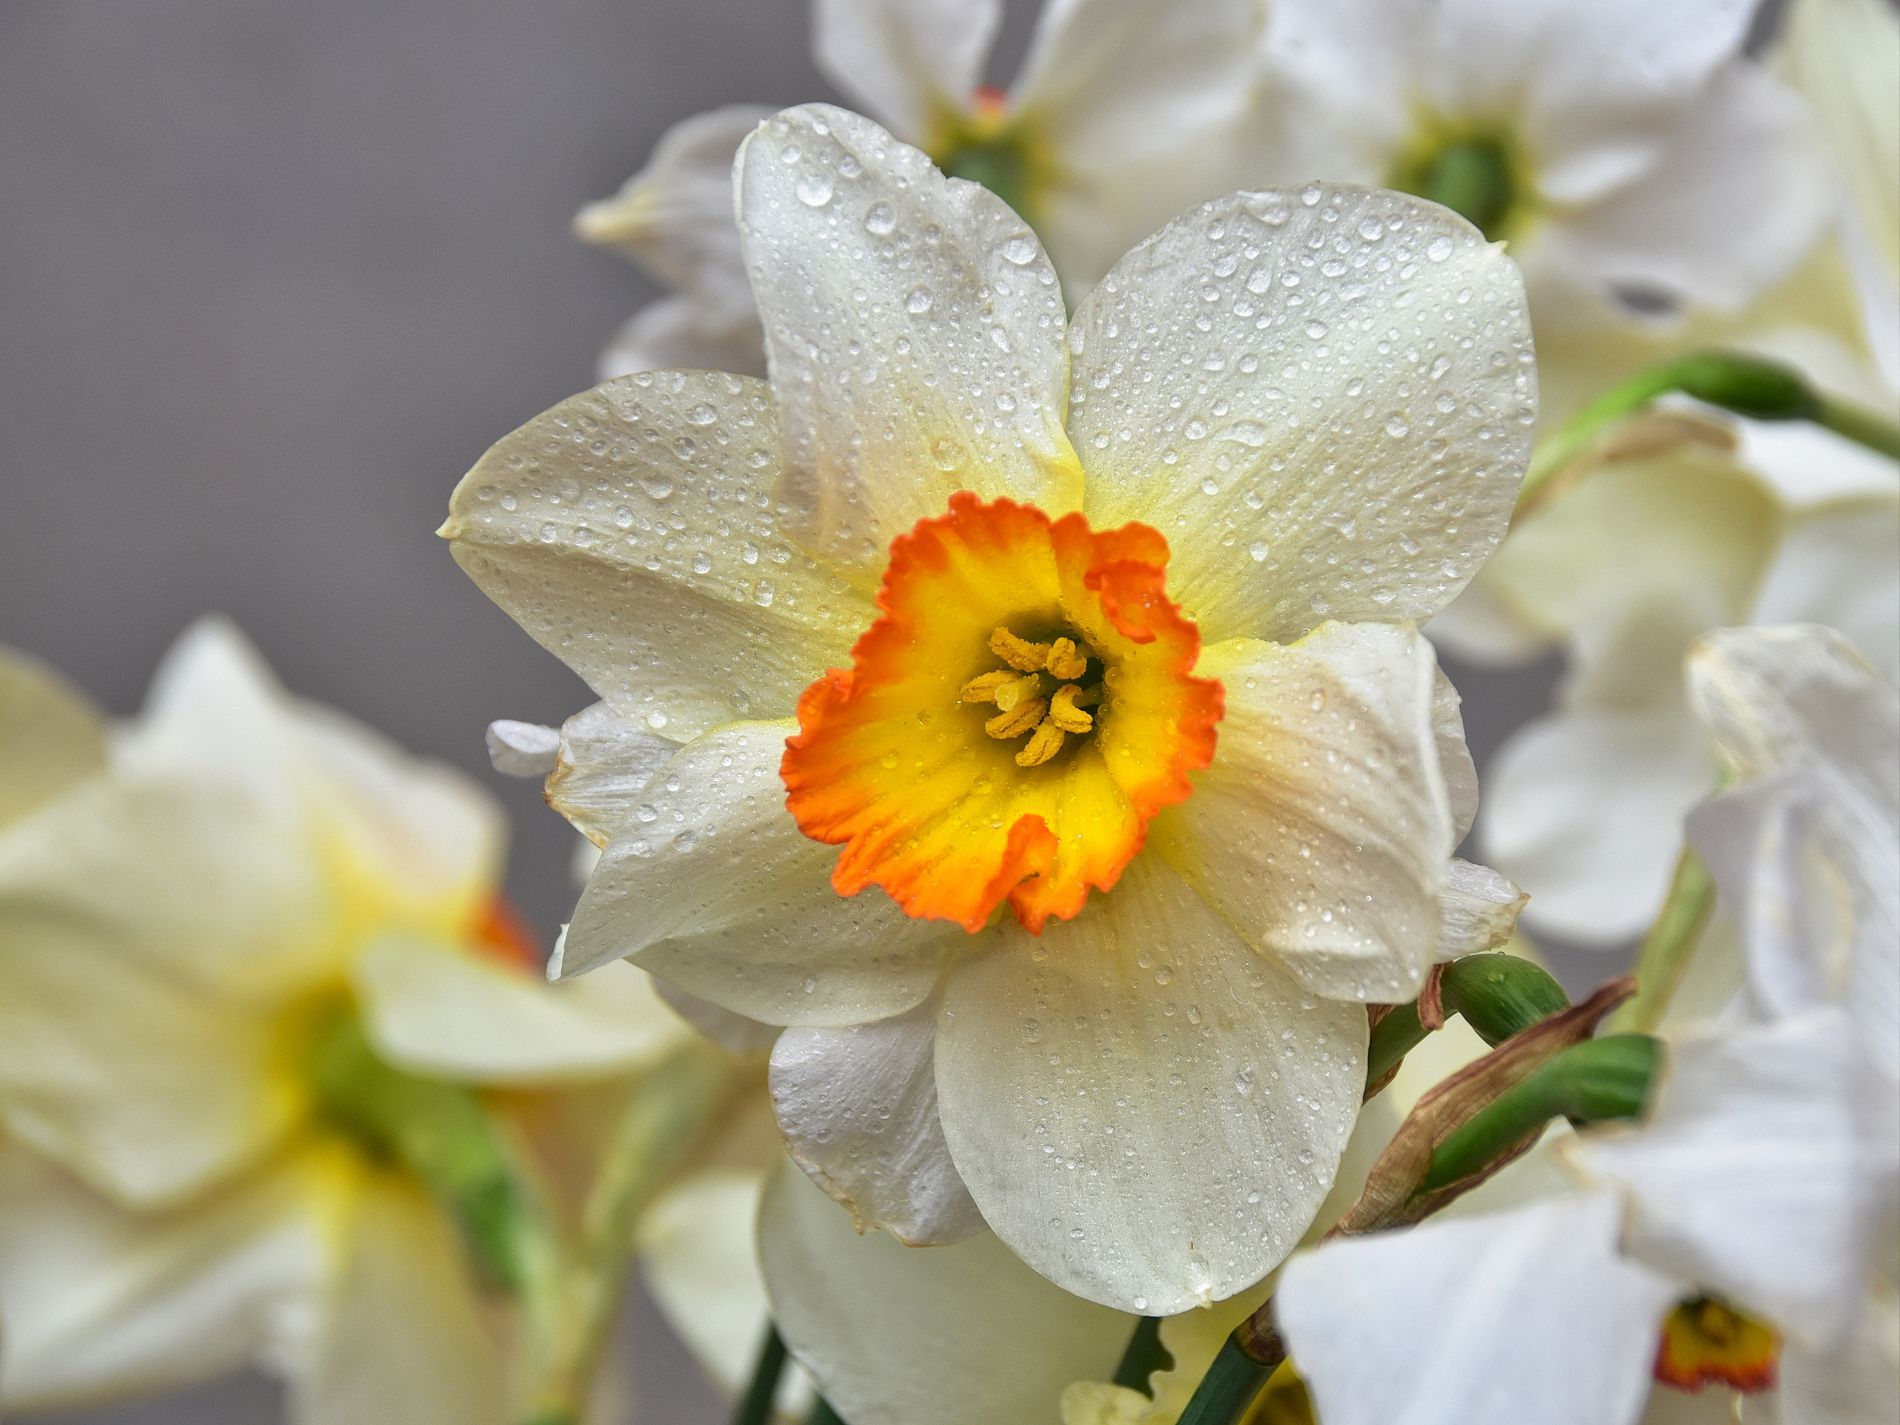
The beauty of Narcissus flowers.
The shot depicts white Narcissus flowers, focusing on the flower in the center which has dewdrops and an orange center, surrounded by some blurred flowers of the same type. Behind them is a gray background.
This is a close shot. The colors are vibrant and beautiful, highlighting the natural beauty of the Narcissus flowers, and the gray background helps to focus on the flower in the center. It appears that the shot was taken during the daytime.
Labels: Flower, Plant, Daffodil, Geranium, Rose, Pollen, Petal, Narcissus Flowers, Gray Background
Camera: NIKON CORPORATION NIKON D3400
Lens: 18-250mm f/3.5-6.3, Sigma 18-250mm F3.5-6.3 DC Macro OS HSM
Aperture: F8
Exposure: 1/250 sec
ISO: 400
Focal length: 90.0 mm